Léon Frissen

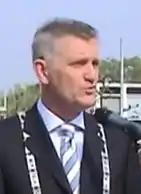
L.J.P.M. Frissen (2005)

Leonardus Johannes Petrus Maria (Léon) Frissen (Beek, 24 June 1950) was Queen's Commissioner or Queen's Governor of the province of Limburg, Netherlands.